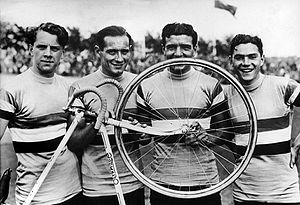
Robert Charpentier
Robert Charpentier var en fransk landevejscykelrytter som vandt tre guldmedaljer ved Sommer-OL 1936.